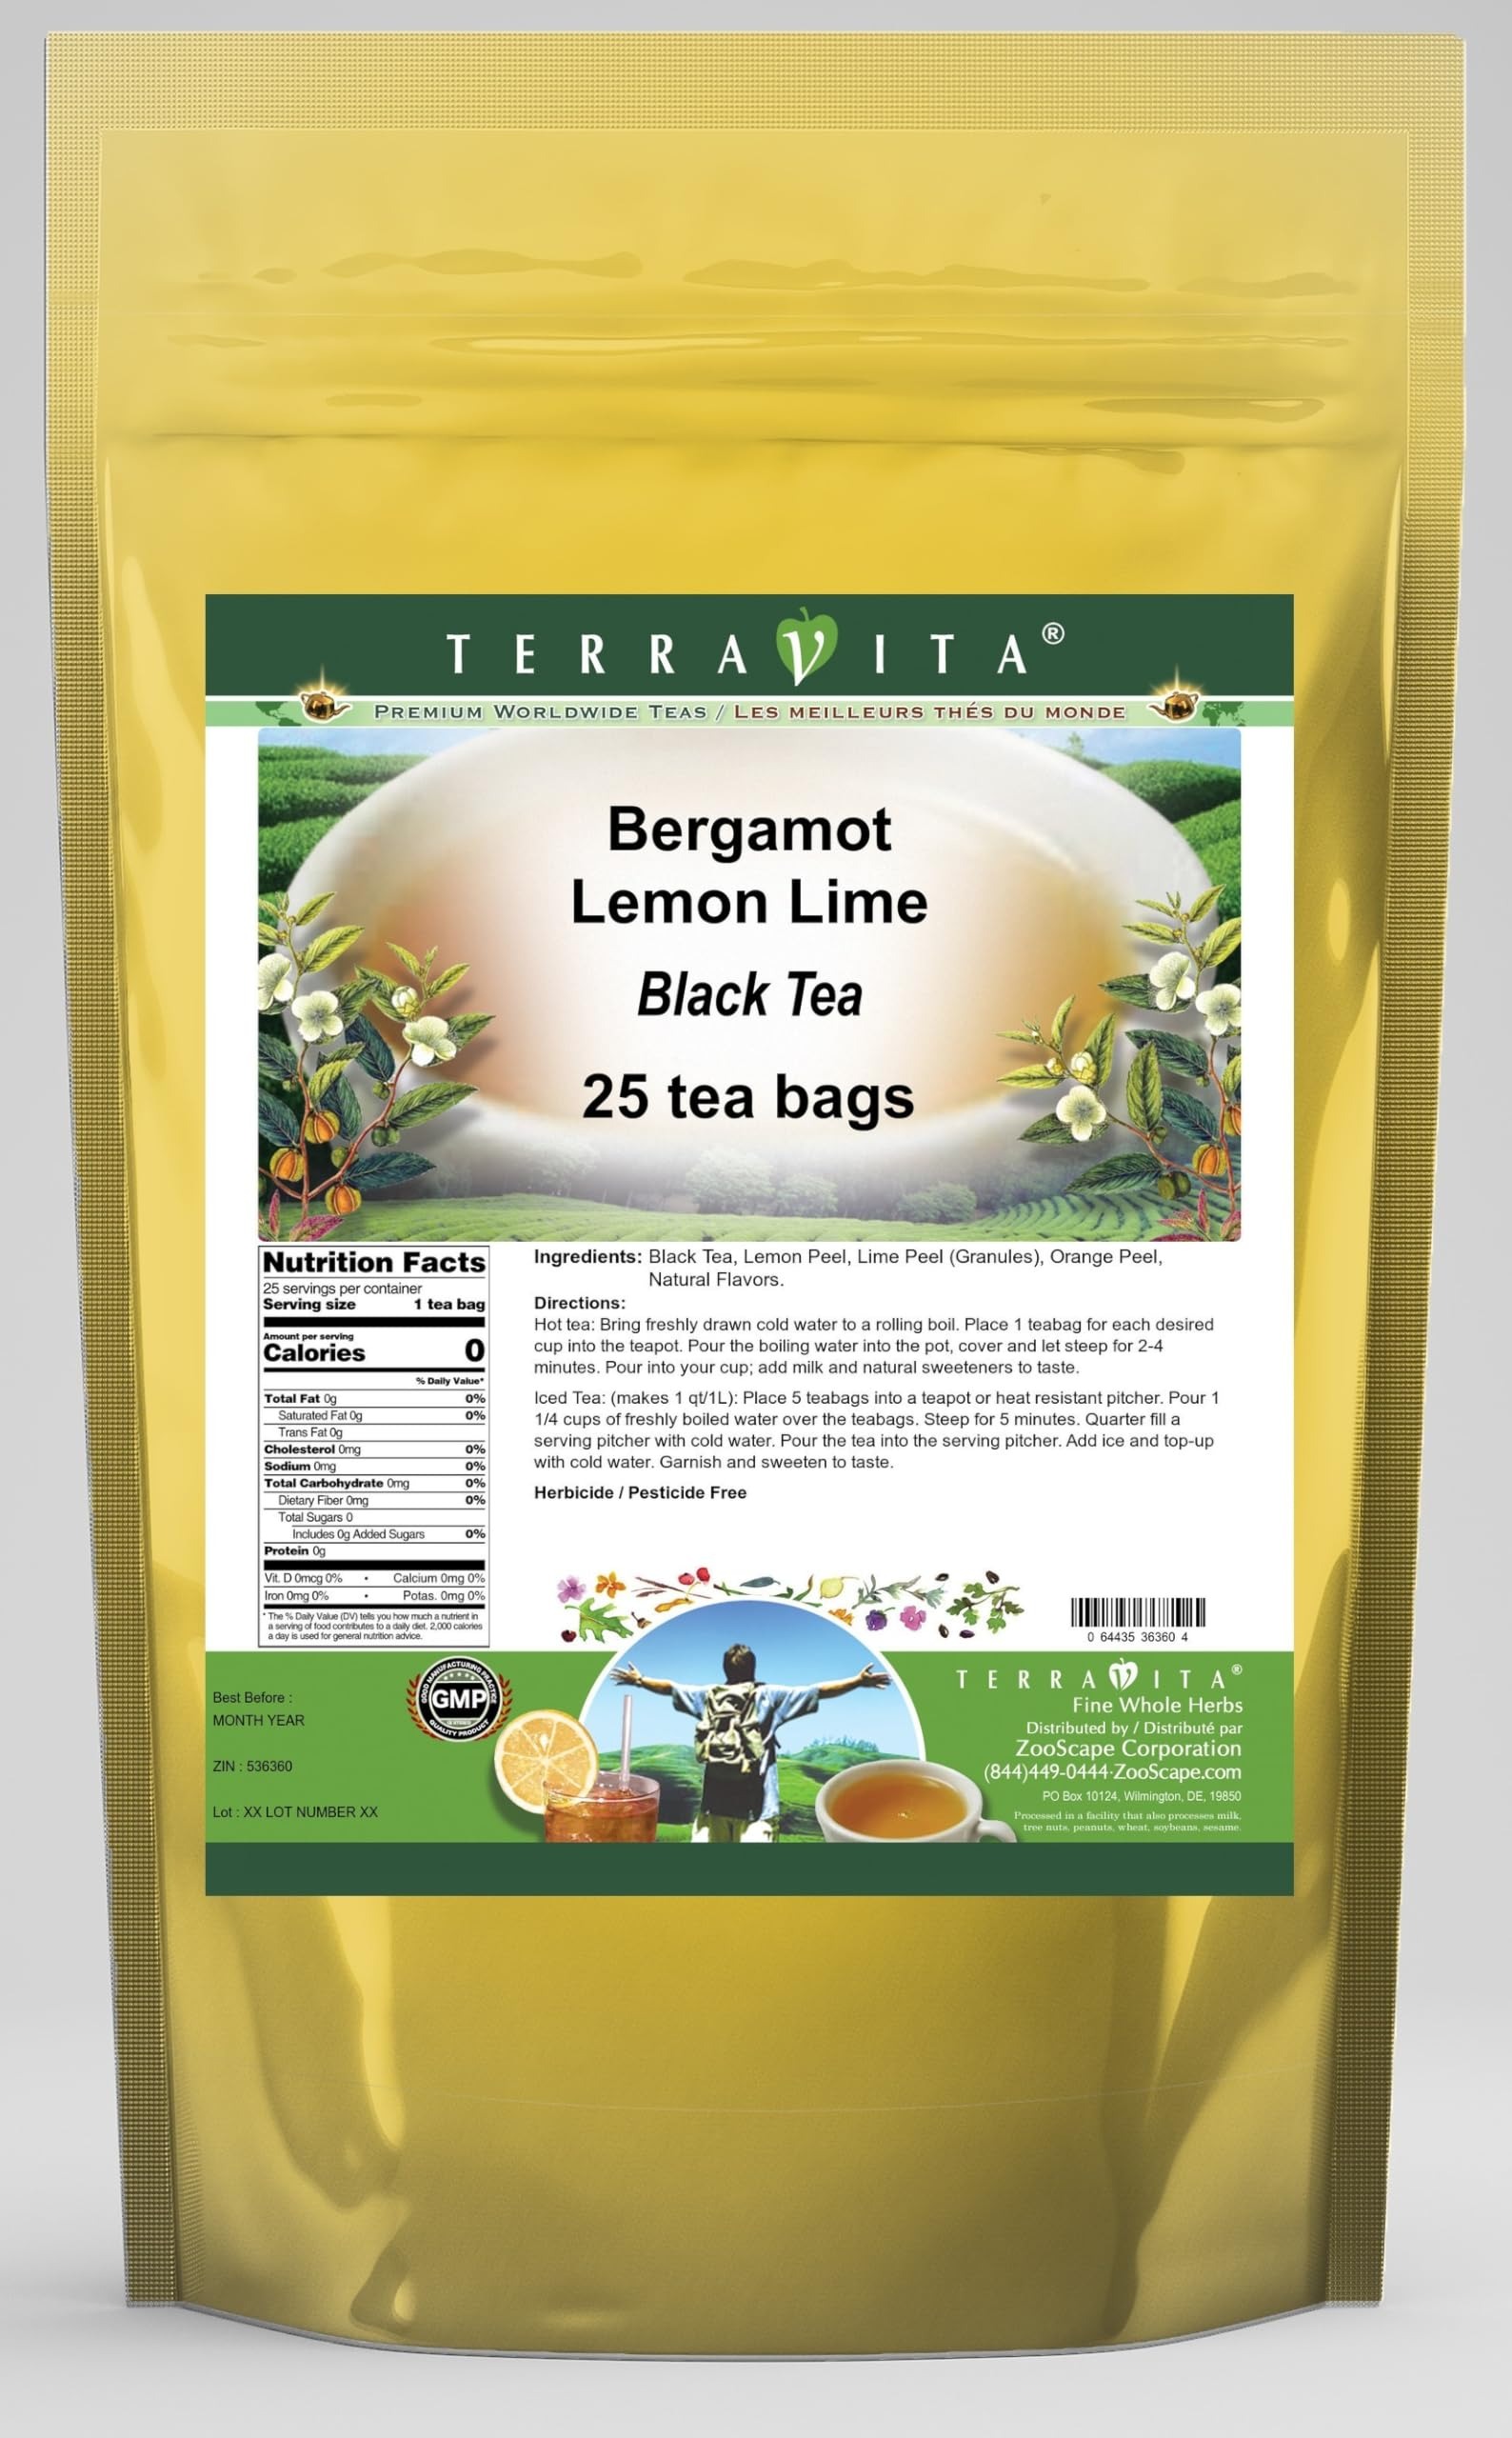
Item Name: Bergamot Lemon Lime Black Tea (25 tea bags, ZIN: 536360)
Bullet Point 1: Our Bergamot Lemon Lime Black Tea is a tasty flavored Black tea with Lemon Peel, Lime Peel and Orange Peel that has a refreshing taste that will impress you! The unique Bergamot Lemon Lime taste is delicious! - Ingredients: Black tea, Lemon Peel, Lime Peel, Orange Peel and Natural Bergamot Lemon Lime Flavor.
Bullet Point 2: No fillers.
Bullet Point 3: Manufacturer: TerraVita
Bullet Point 4: Size: 25 tea bags
Bullet Point 5: Black Tea Bags - Packed in a convenient upright pouch!
Product Description: Our Bergamot Lemon Lime Black Tea is a tasty flavored Black tea with Lemon Peel, Lime Peel and Orange Peel that has a refreshing taste that will impress you! The unique Bergamot Lemon Lime taste is delicious! - Ingredients: Black tea, Lemon Peel, Lime Peel, Orange Peel and Natural Bergamot Lemon Lime Flavor. - Hot tea brewing method: Bring freshly drawn cold water to a rolling boil. Place 1 teabag for each desired cup into the teapot. Pour the boiling water into the pot, cover and let steep for 2-4 minutes. Pour into your cup; add milk and natural sweeteners to taste. - Iced tea brewing method: (to make 1 liter/quart): Place 5 teabags into a teapot or heat resistant pitcher. Pour 1 1/4 cups of freshly boiled water over the teabags. Steep for 5 minutes. Quarter fill a serving pitcher with cold water. Pour the tea into the serving pitcher. Add ice and top-up with cold water. Garnish and sweeten to taste. - TerraVita is an exclusive line of premium-quality, natural source products that use only the finest, purest and most potent ingredients found around the world. TerraVita is hallmarked by the highest possible standards of purity, potency, stability and freshness. All of our products are prepared with the highest elements of quality control, from raw materials through the entire manufacturing process, up to and including the moment that the bottles or bags are sealed for freshness and shipped out to you. Our highest possible standards are certified by independent laboratories and backed by our personal guarantee. - TerraVita exists to meet and ensure your family's health and wellness without the harmful effects of chemicals and health products. We strive to make all of our products affordable and reliable and are constantly searching the market to maintain our affordabili
Value: 25.0
Unit: Count

Price: 16.77